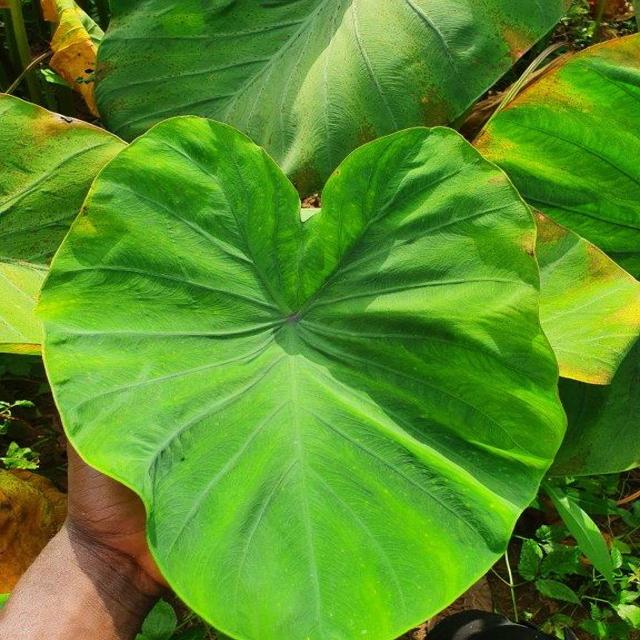
Label: Healthy